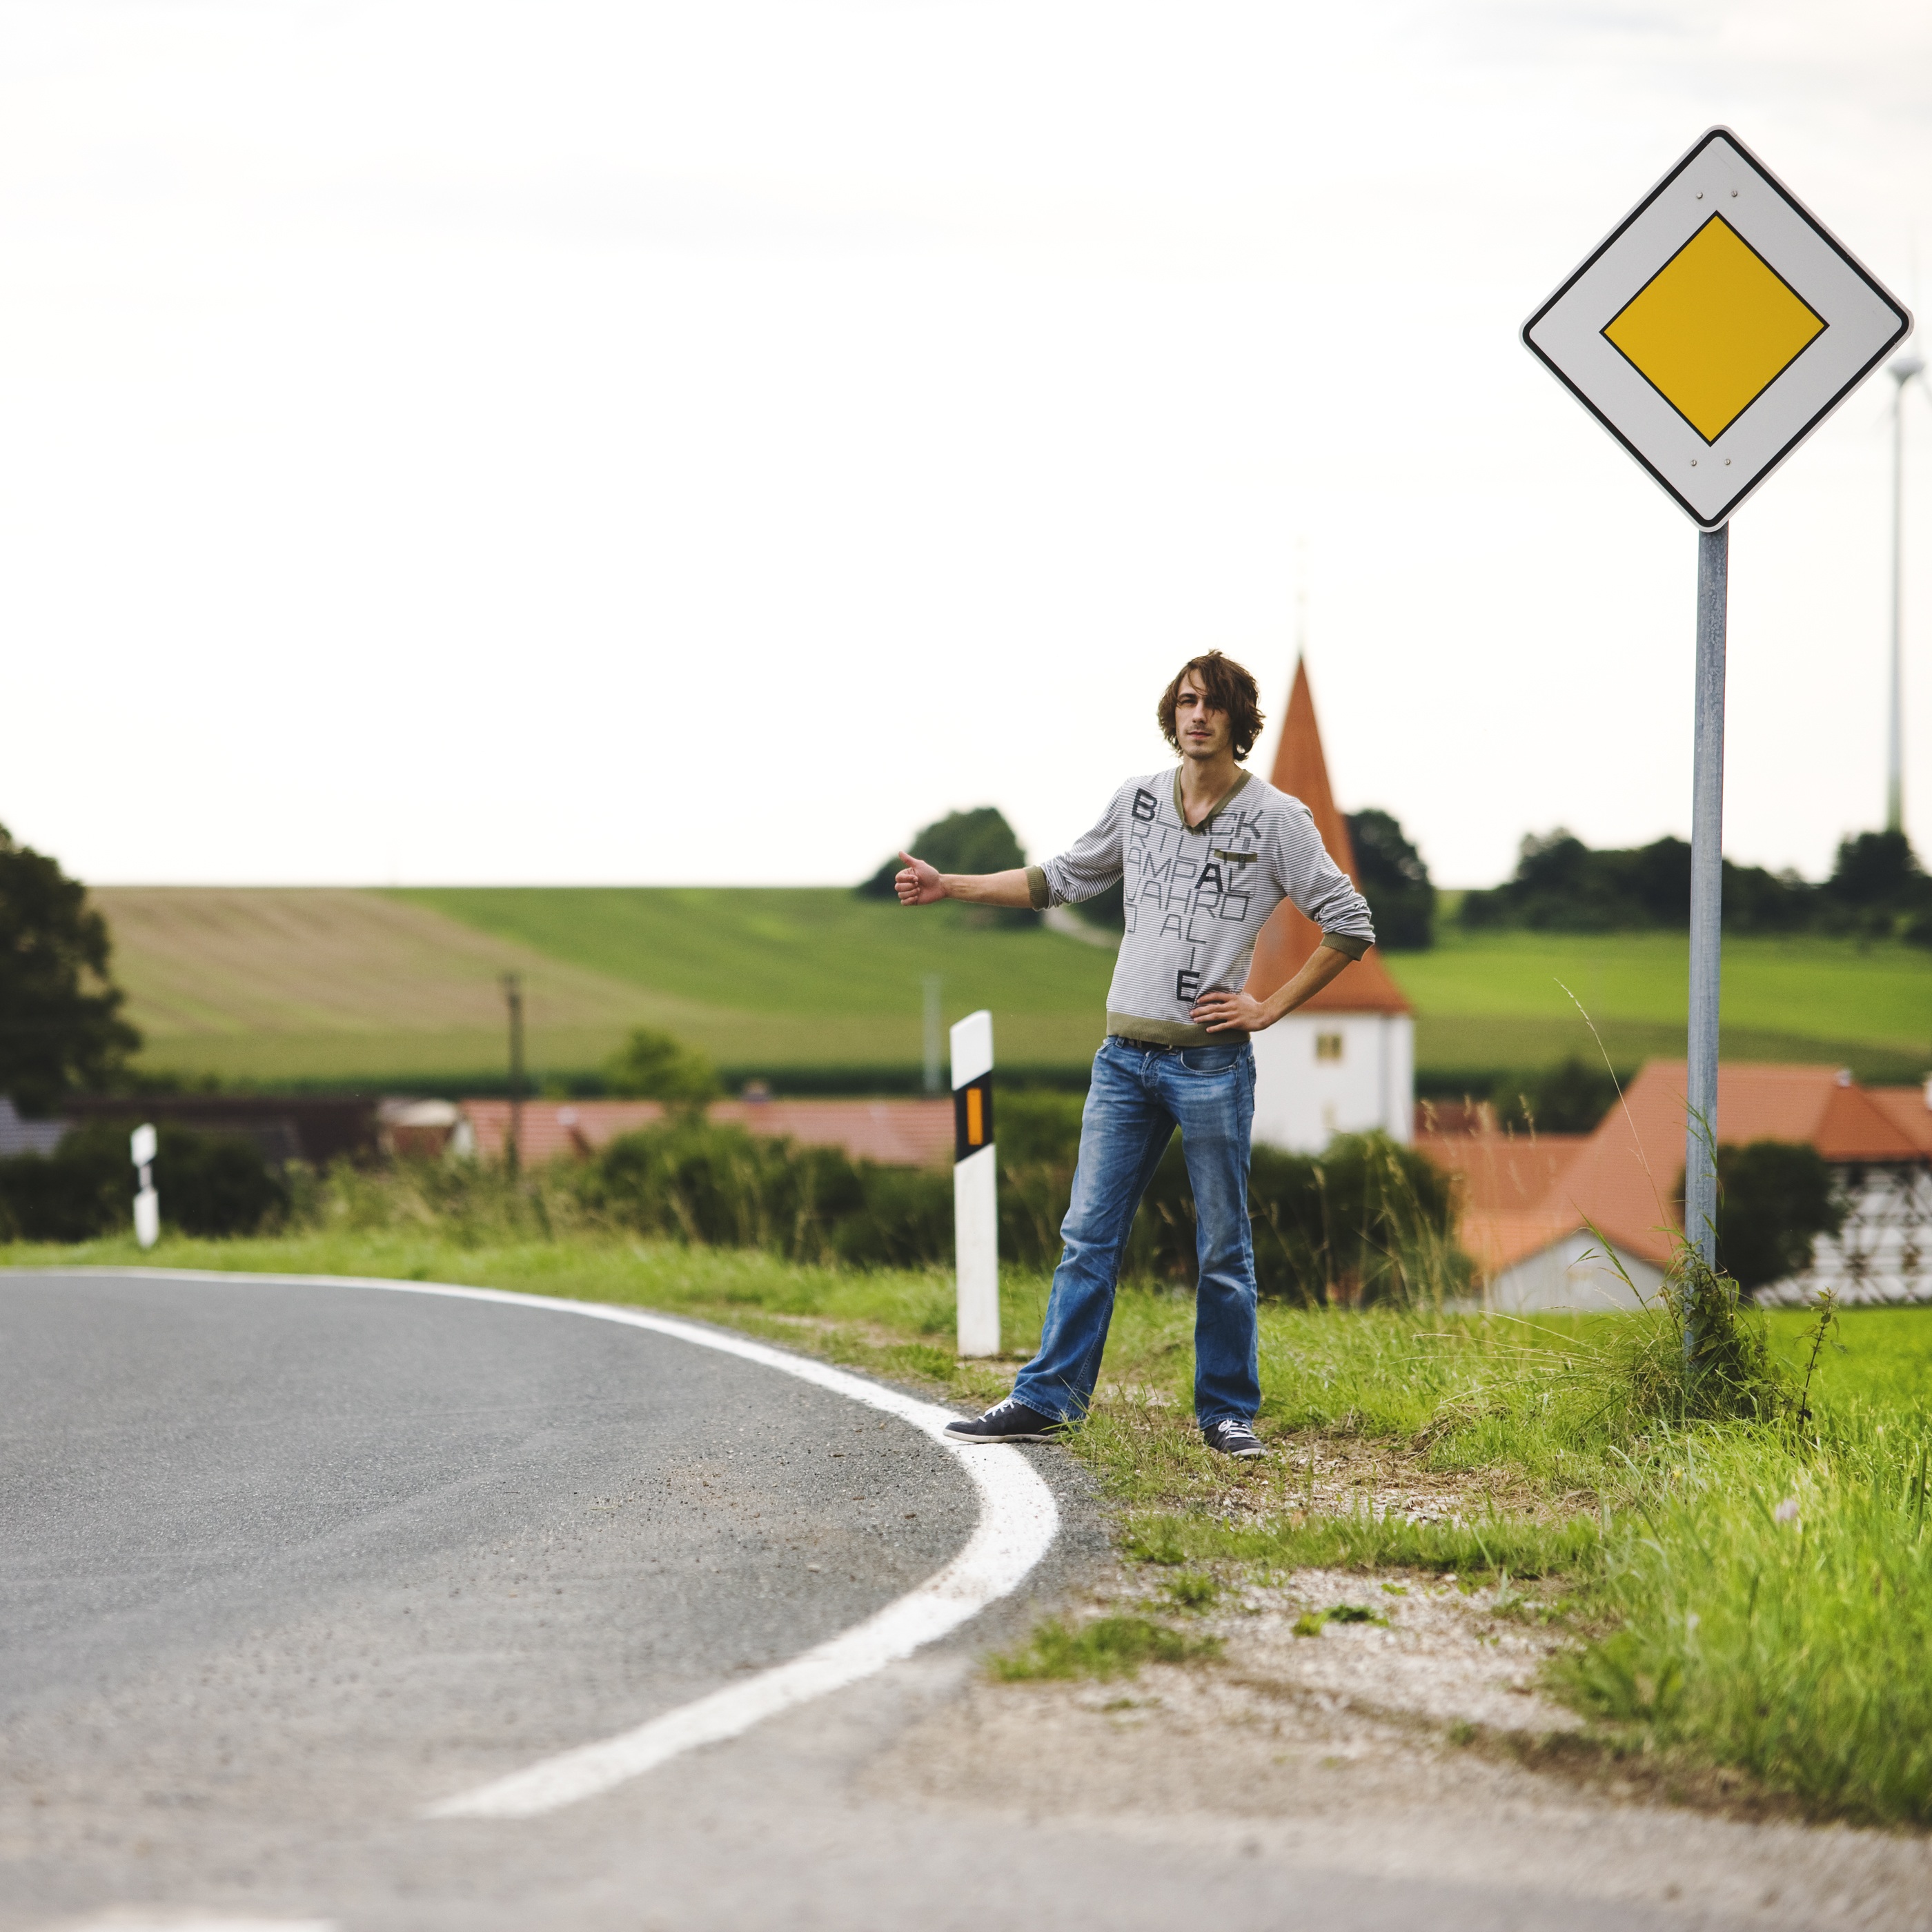
landscape, grass, sky, road, lawn, play, sidewalk, asphalt, travel, recreation, hitchhiker, leisure, signage, public space, fun, infrastructure, pickup, germany, angle, day, young man, by hitch hiking, auto stop